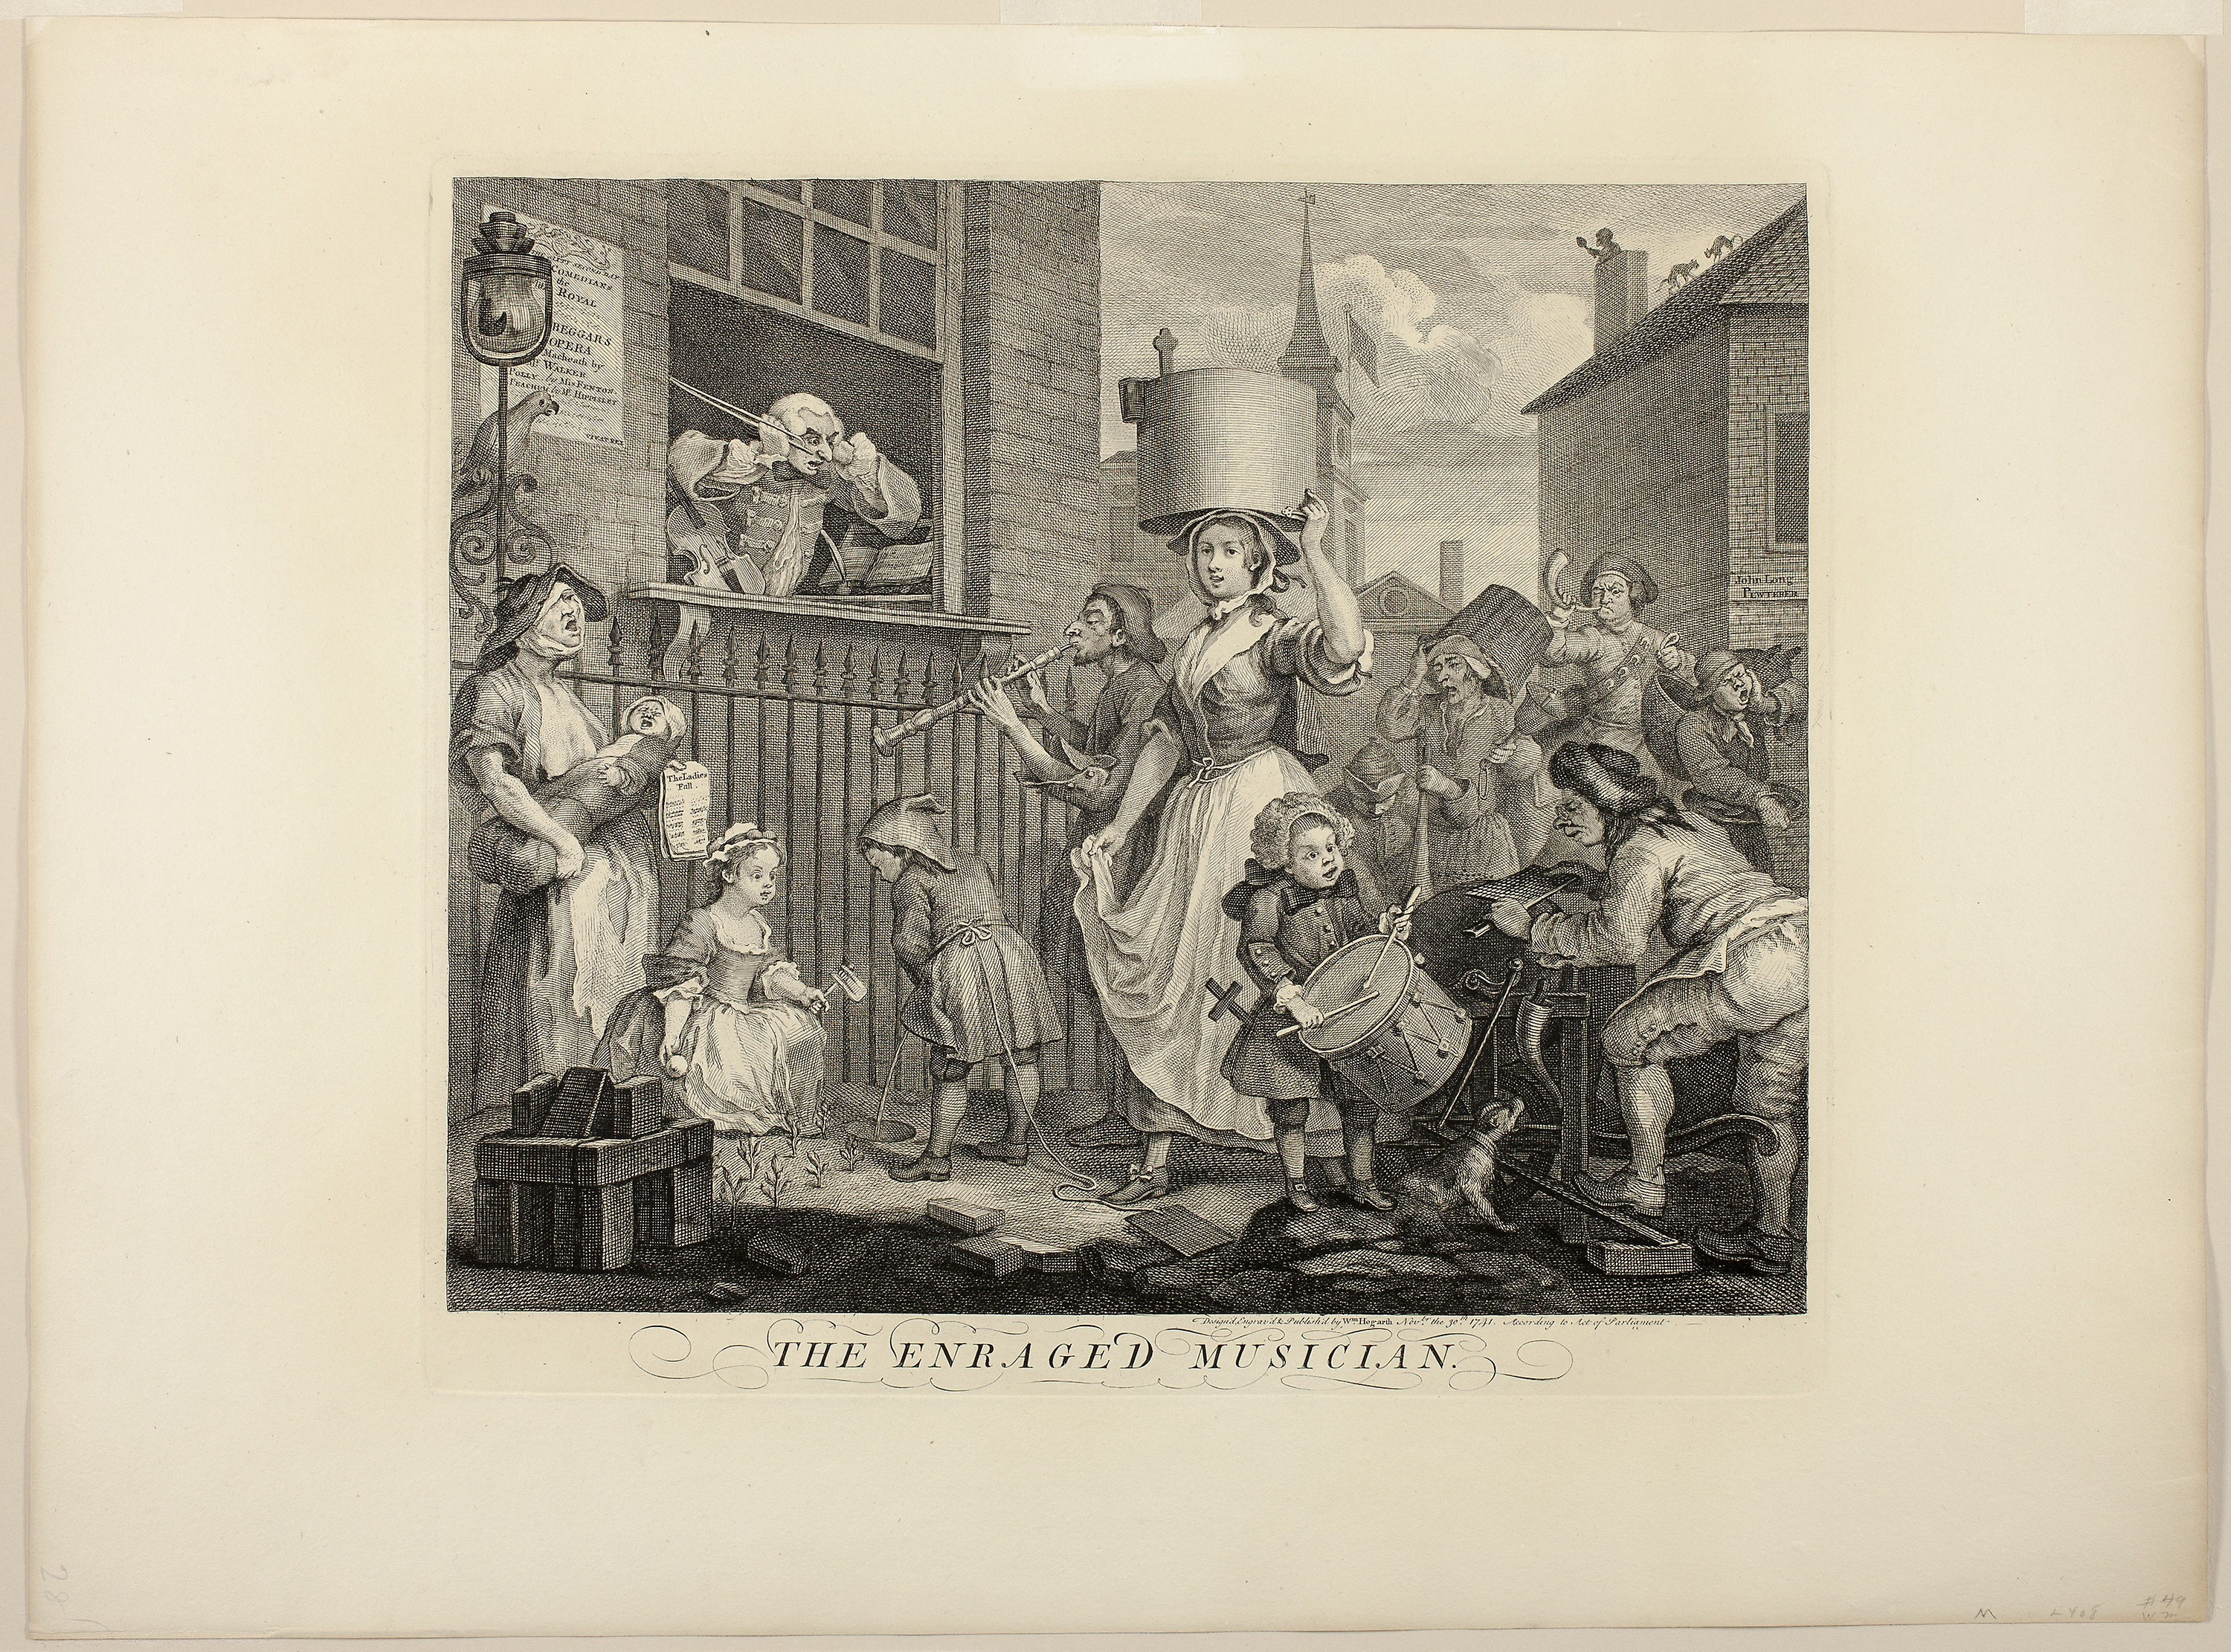
art, text, picture frame, history, collection, modern art, artwork, visual arts, art gallery, painting, antique, stock photography, ancient history